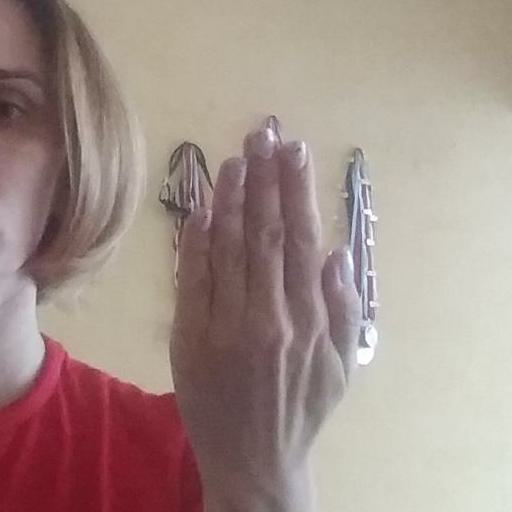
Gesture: stop_inverted